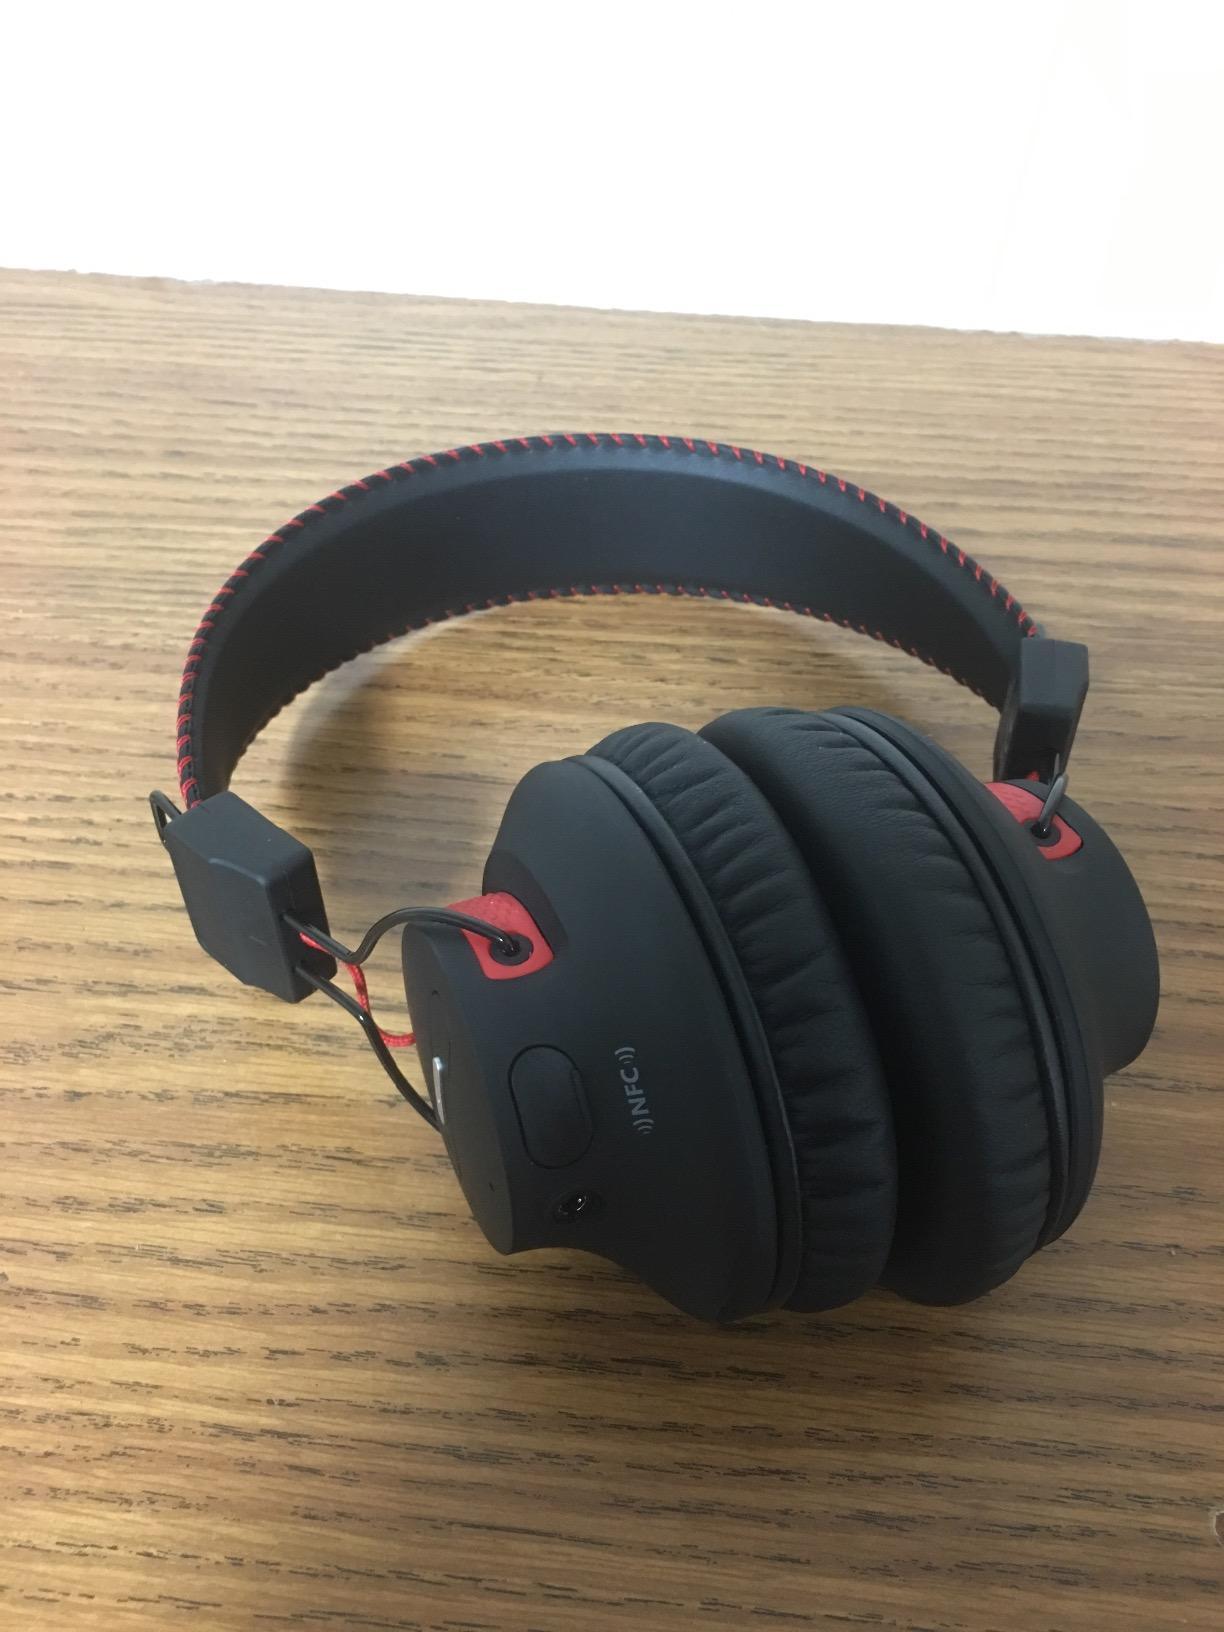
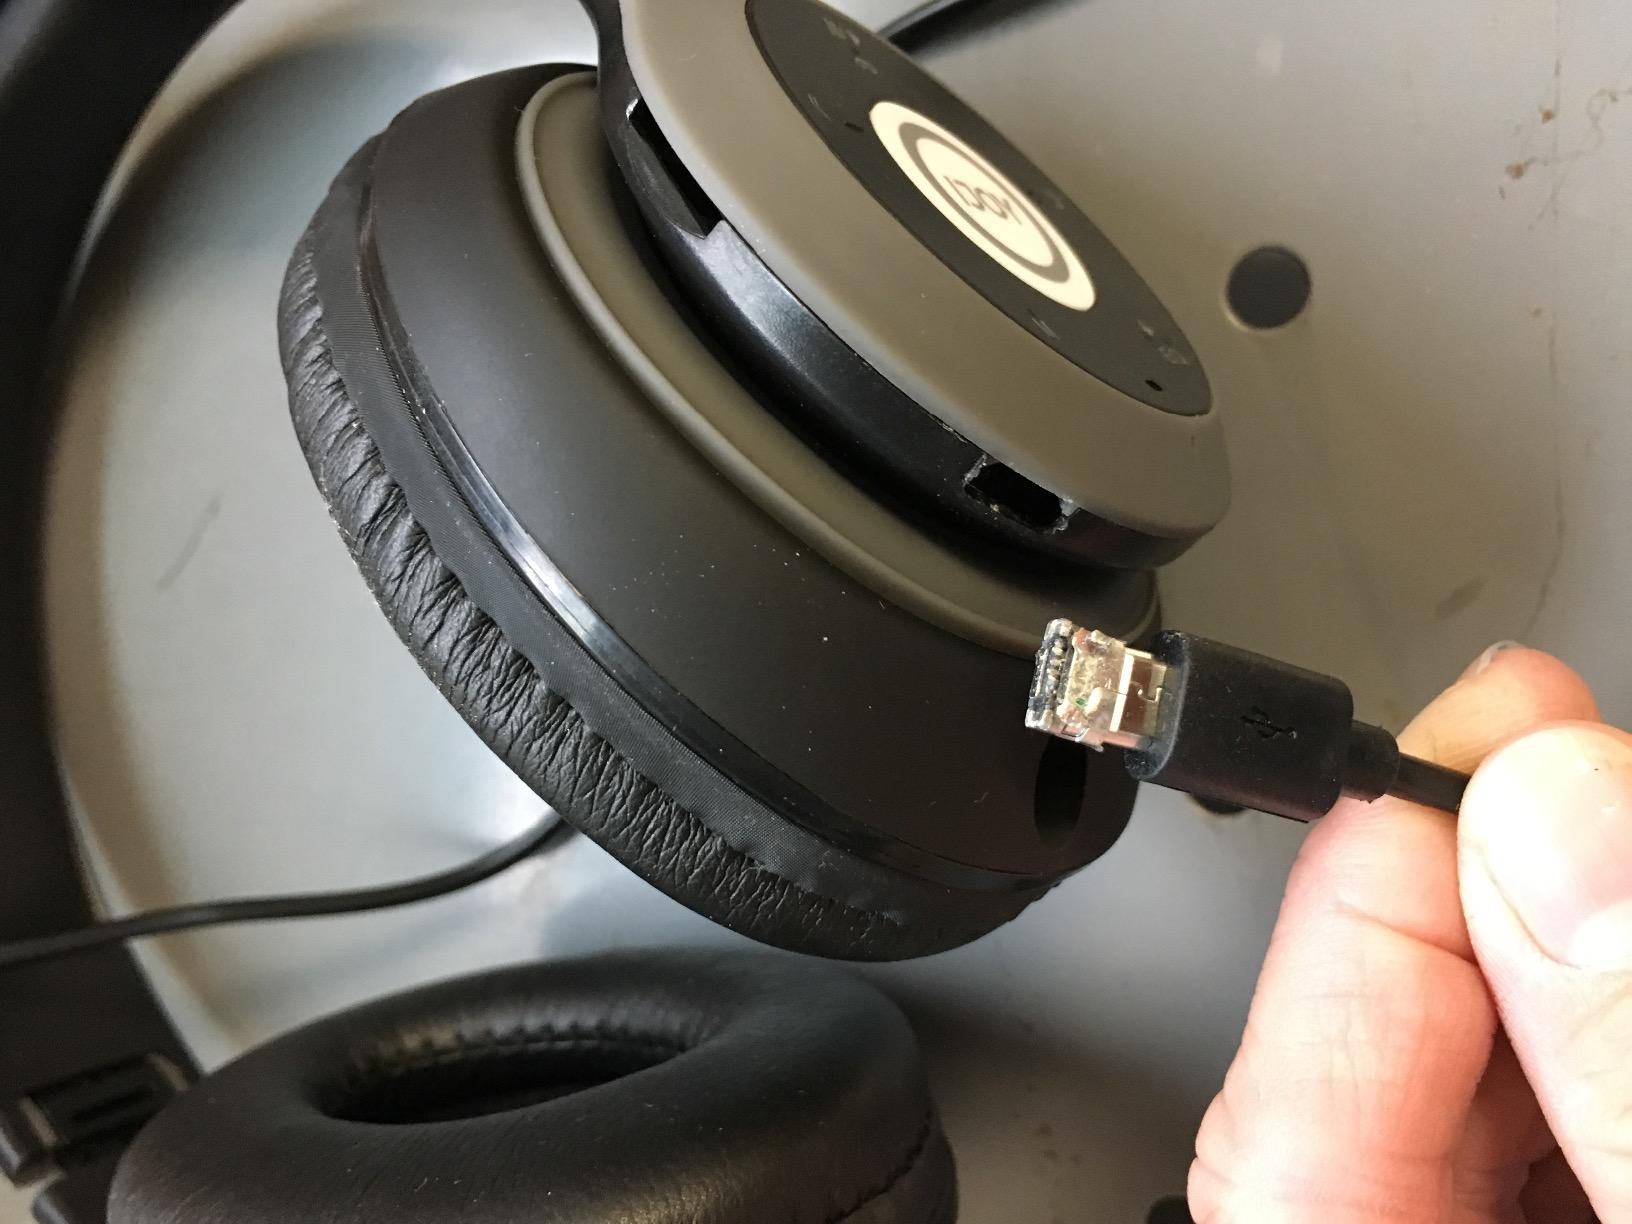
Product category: headphones
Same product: no